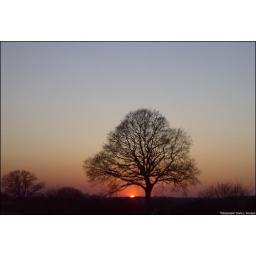
(1) freedom of the sky / above the evening sun / and - my friend: the tree